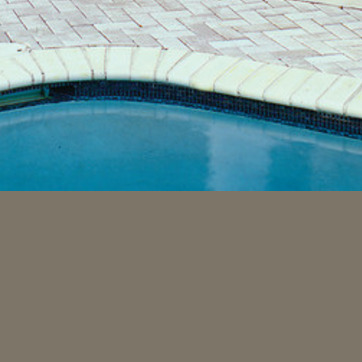
Material: water